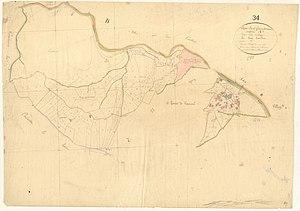
Saint-Geniès-de-Varensal. - Cadastre napoléonien
Saint-Geniès-de-Varensal est une commune française située dans le département de l'Hérault en région Occitanie.